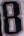
Number: 8